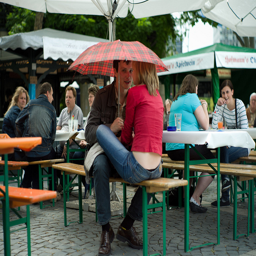
two people sitting on a bench sharing an open umbrella
A couple sits together under an umbrella in public.
A man and a woman sitting and sharing an umbrella
Couple snuggled under an umbrella on an outdoor cafe bench seat
A couple is sitting together under a umbrella.